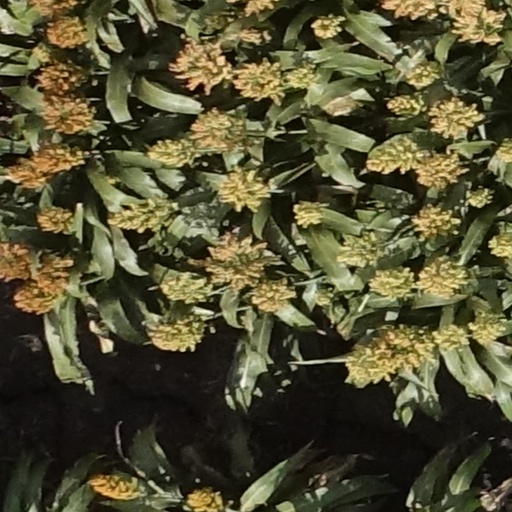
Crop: sorghum